Advanced Arresting Gear

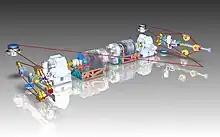
Advanced Arresting Gear for US Navy "Gerald R. Ford"-class aircraft carriers

The Advanced Arresting Gear (AAG) is a type of arresting gear developed by General Atomics for the U.S. Navy's newest "Gerald R. Ford"-class aircraft carriers. It was deployed in 2017 on the lead ship of the class, the USS "Gerald R. Ford" (CVN-78).